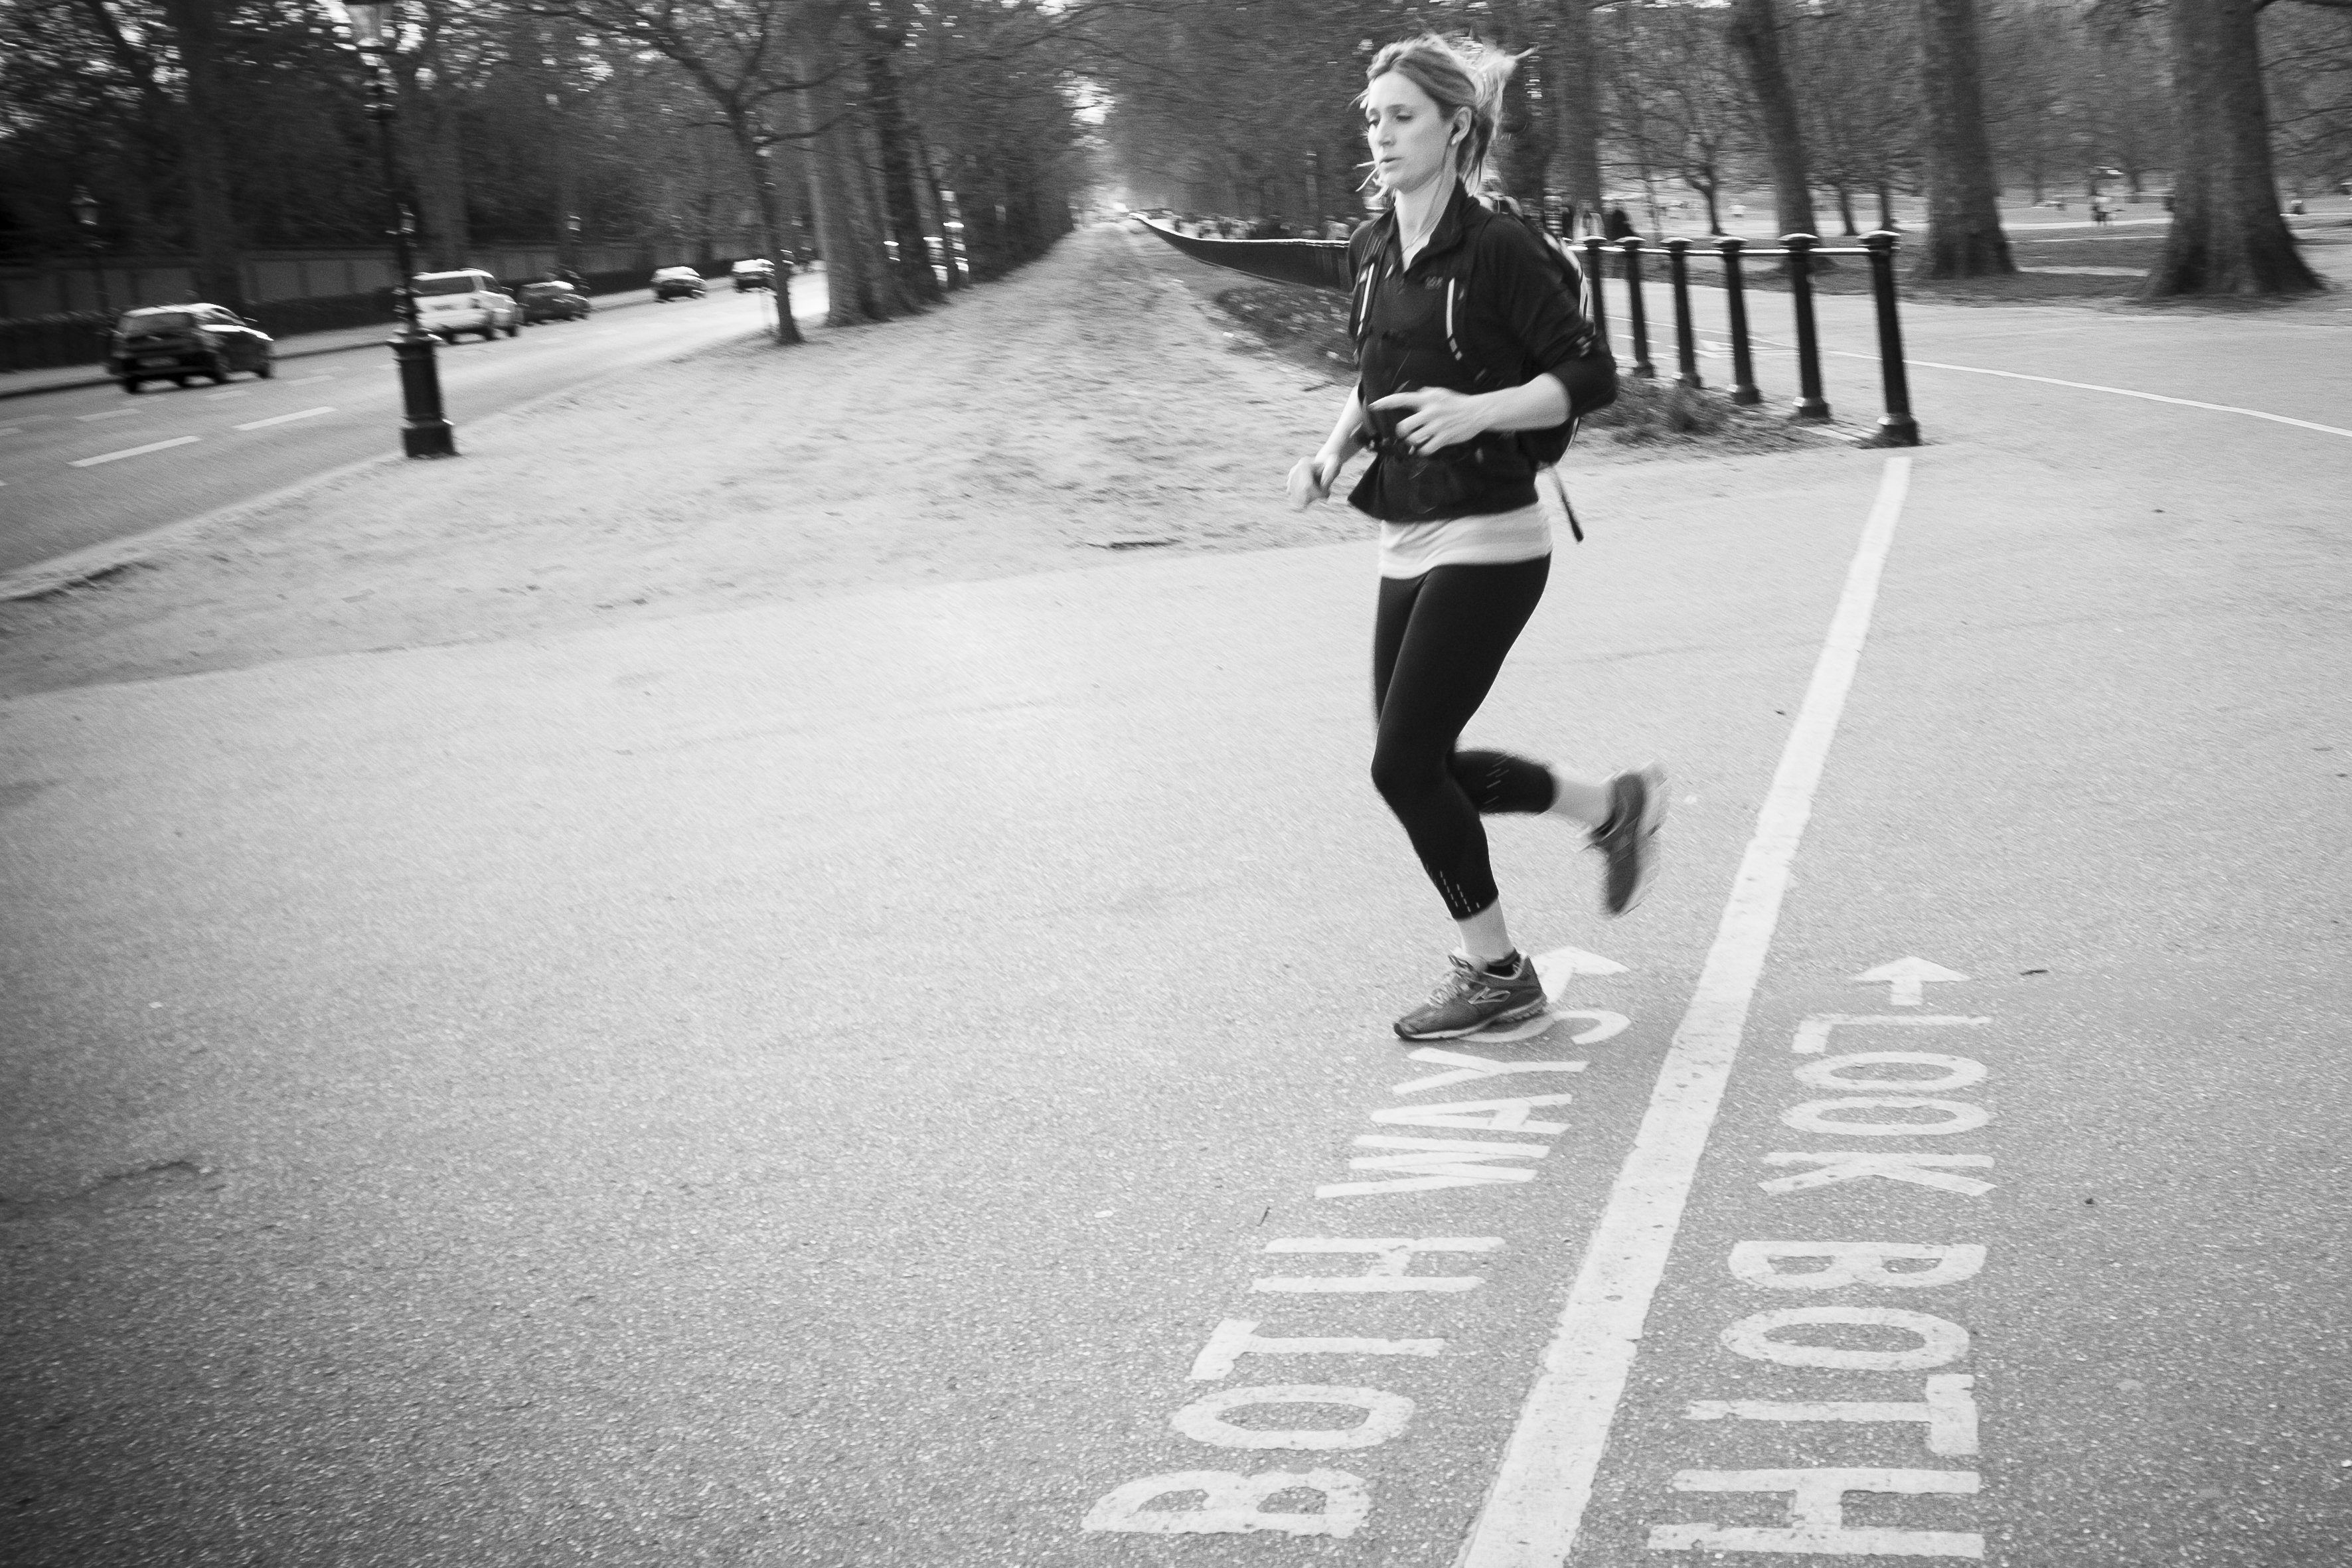
black and white, road, white, street, photography, urban, travel, fujifilm, black, monochrome, uk, england, bw, blackandwhite, blackwhite, london, sports, infrastructure, footwear, ngc, photograph, noiretblanc, fuji, fujixt1, fujix, physical exercise, monochrome photography